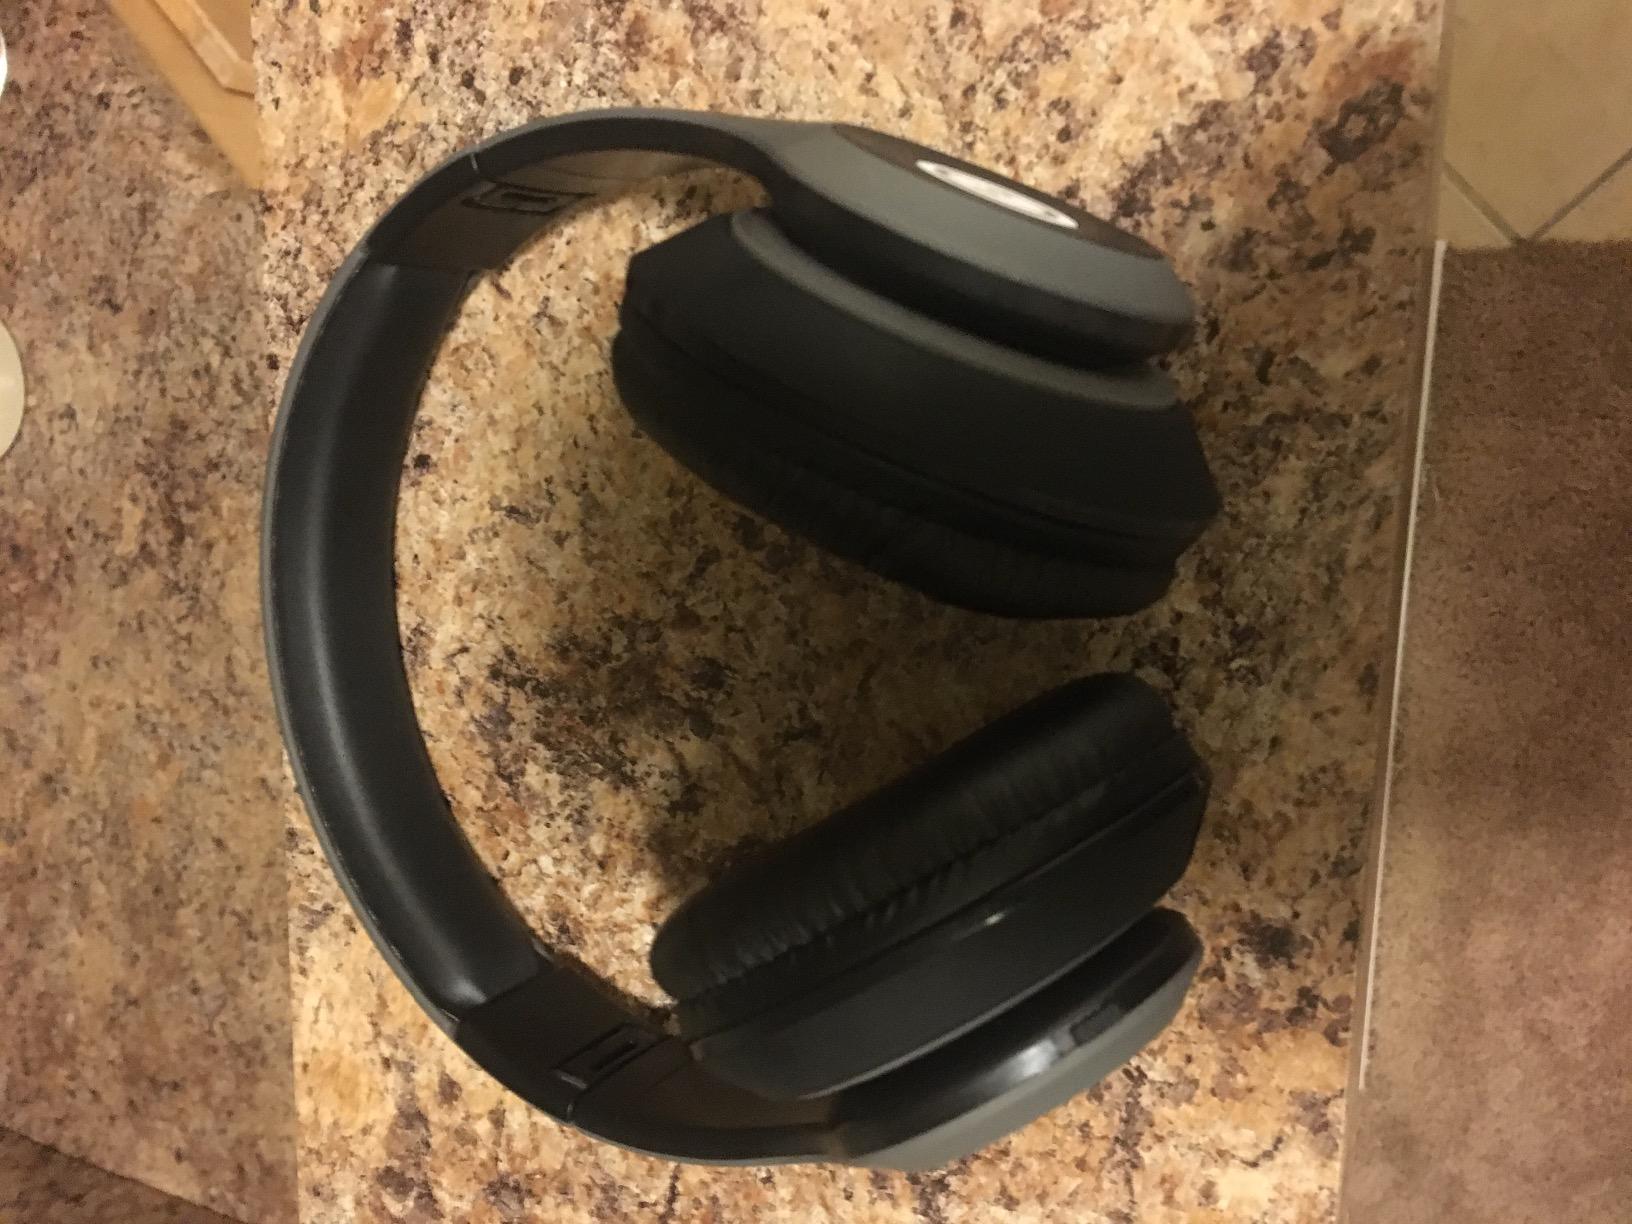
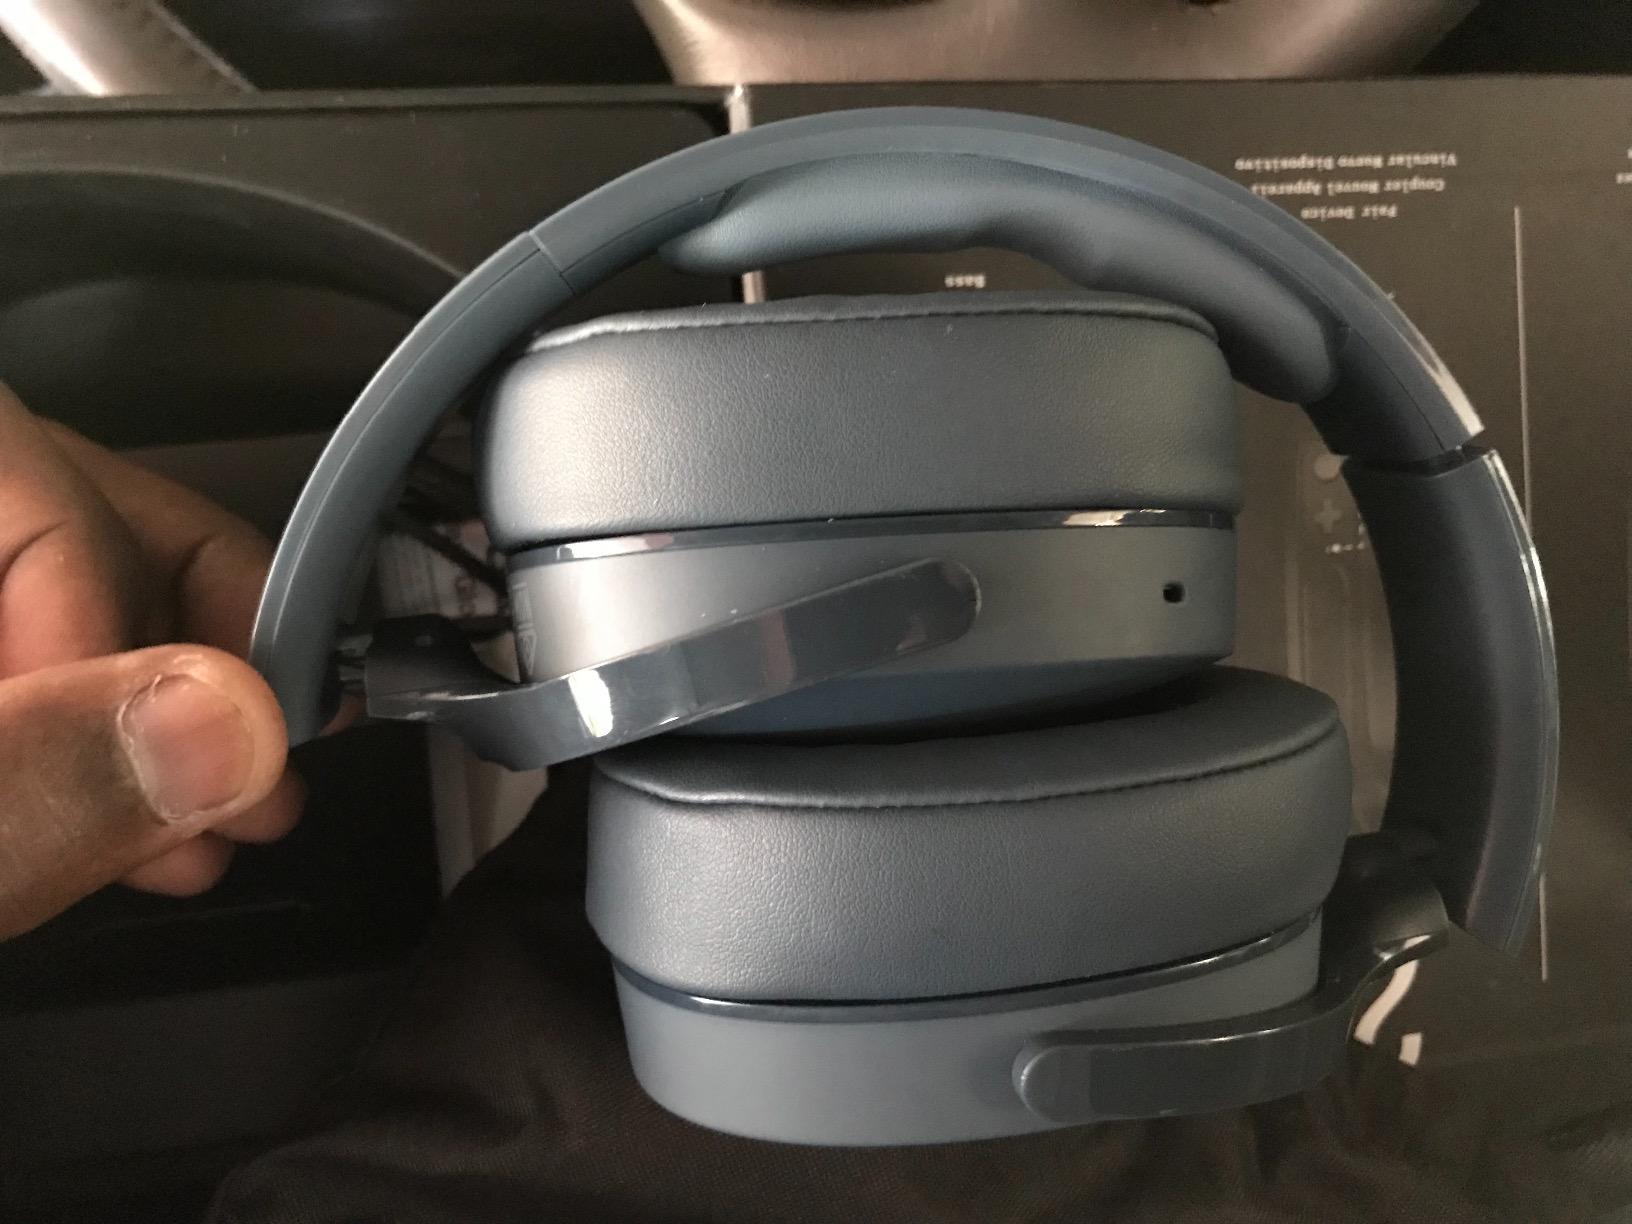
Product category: headphones
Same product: no